Rock music in Ireland

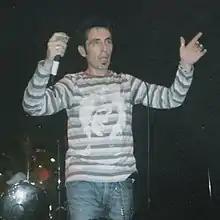
Aslan lead singer Christy Dignam.

Following the disbandment of The Undertones in 1983, lead vocalist Feargal Sharkey pursued a solo career while the other band members formed That Petrol Emotion along with an American vocalist, Steve Mack.